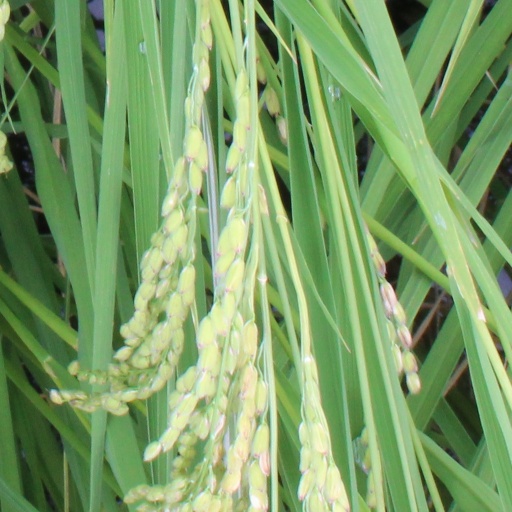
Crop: rice